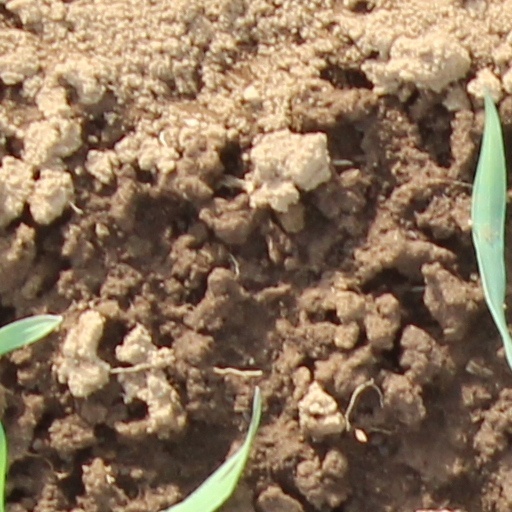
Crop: wheat